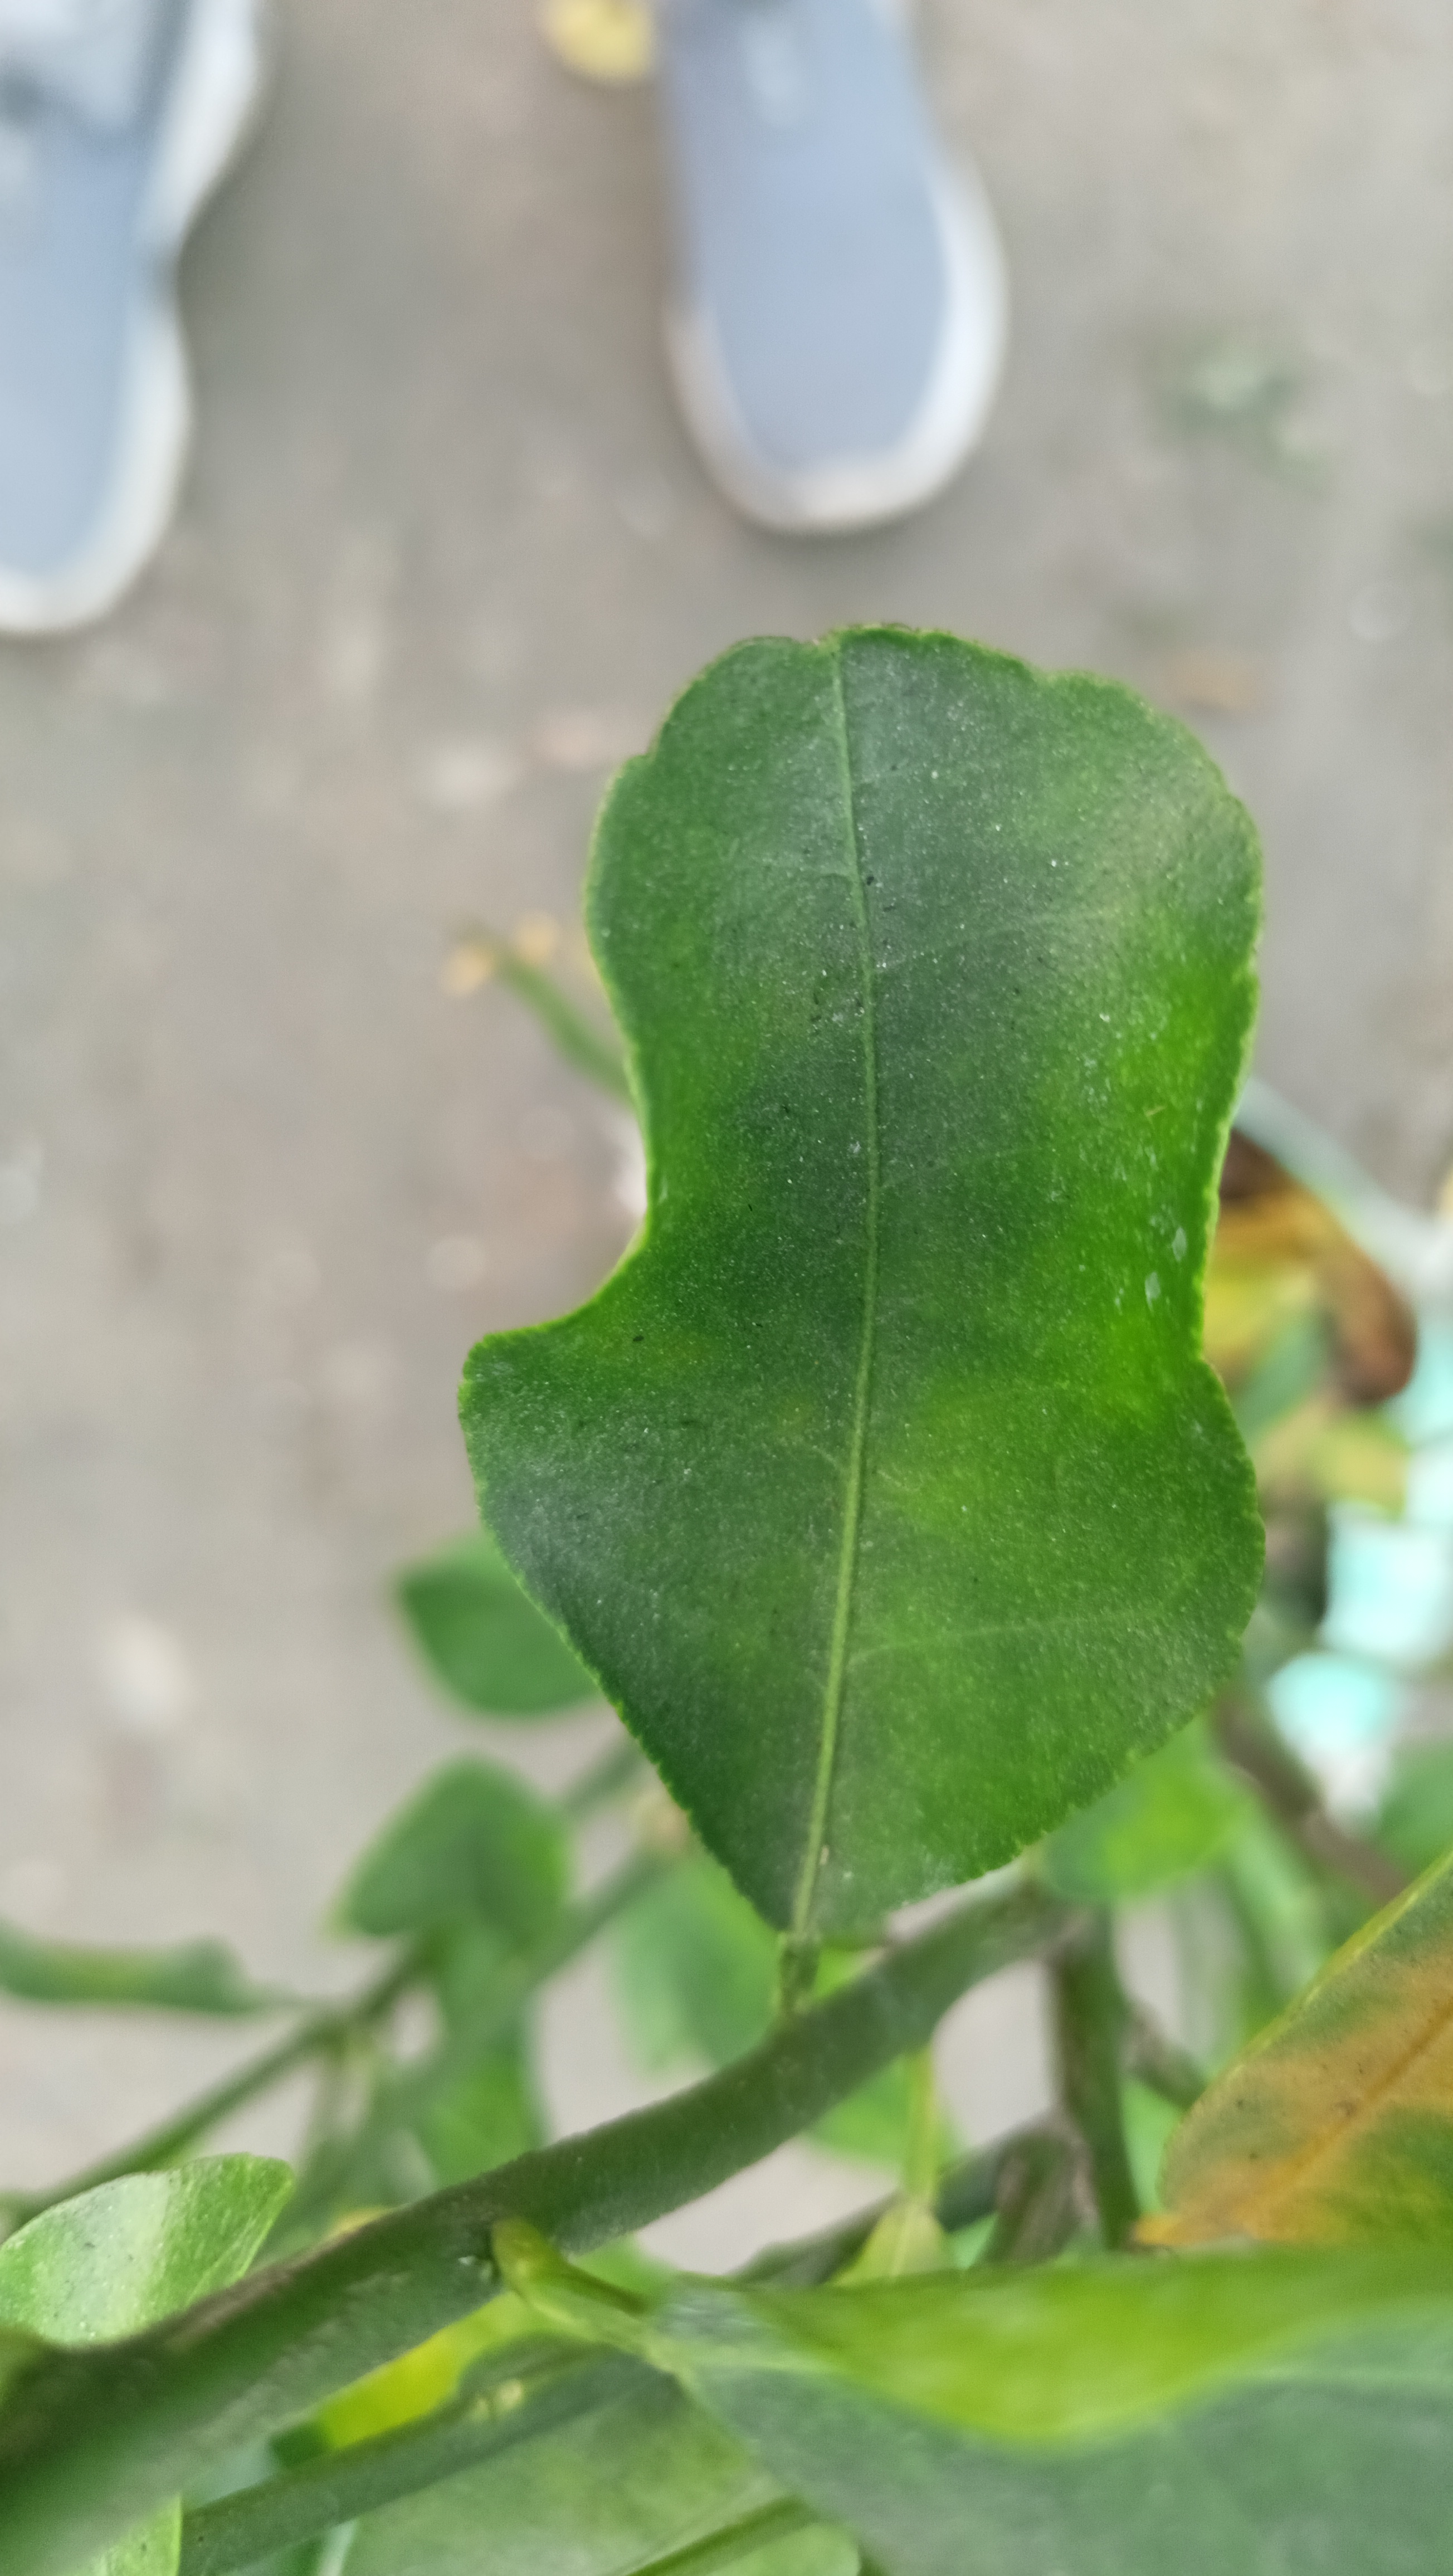
Mandarin leaf variety: Darjeling